NASA Orbital Debris Program Office

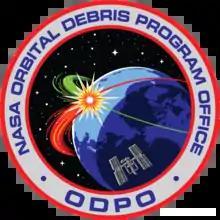
NASA Orbital Debris Program Office logo

The NASA Orbital Debris Program Office is located at the Johnson Space Center and is the lead NASA center for orbital debris research. It is recognized world-wide for its leadership in addressing orbital debris issues. The NASA Orbital Debris Program Office has taken the international lead in conducting measurements of the environment and in developing the technical consensus for adopting mitigation measures to protect users of the orbital environment. Work at the center continues with developing an improved understanding of the orbital debris environment and measures that can be taken to control its growth.